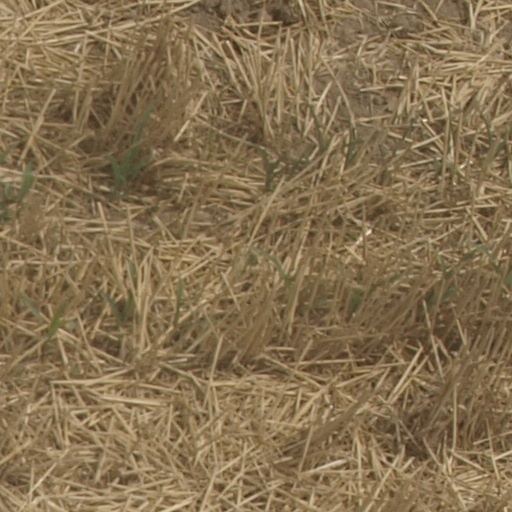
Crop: maize; corn